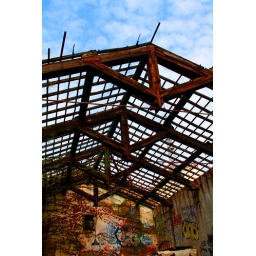
window in the sky